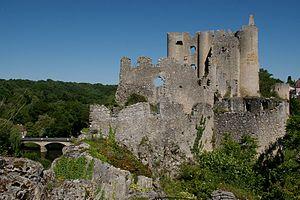
Ruines du château d'Angles-sur-l'Anglin
Le château d'Angles-sur-l'Anglin est un château situé à Angles-sur-l'Anglin dans la Vienne.
Le sentier de grande randonnée de pays de la Brenne est un itinéraire pédestre, long d’environ 670 km divisé en sept circuits, qui parcourt les départements de l'Indre, d'Indre-et-Loire et de la Vienne.